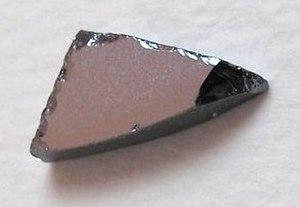
L'arséniure de gallium est un composé chimique de formule brute GaAs appartenant à la famille des semiconducteurs III-V. C'est un matériau semiconducteur à gap direct présentant une structure cristalline cubique de type sphalérite.